Natalia Cruz

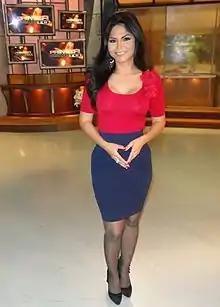
Natalia on Univision

Natalia Andrea (born August 18, 1976, in Barranquilla, Colombia) is a Colombian journalist and news anchor in the United States, three time Emmy Award winner, news anchor for "Mega News" on Mega TV and "TV Realtor" at Real Estate TV show "Esta Es Tu Casa" on Mega TV network, previously affiliated to Univision Network, and the show Primer Impacto.